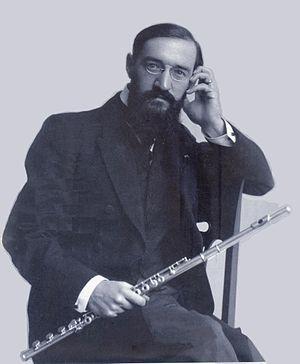
Georges Barrère est un flûtiste français.